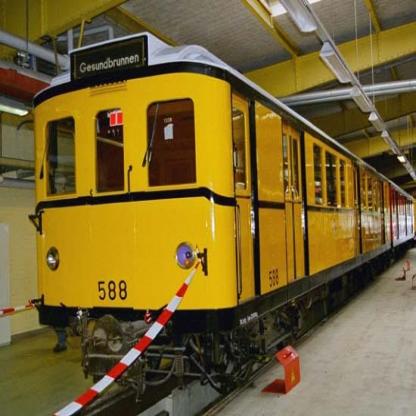
Scene: Indoor